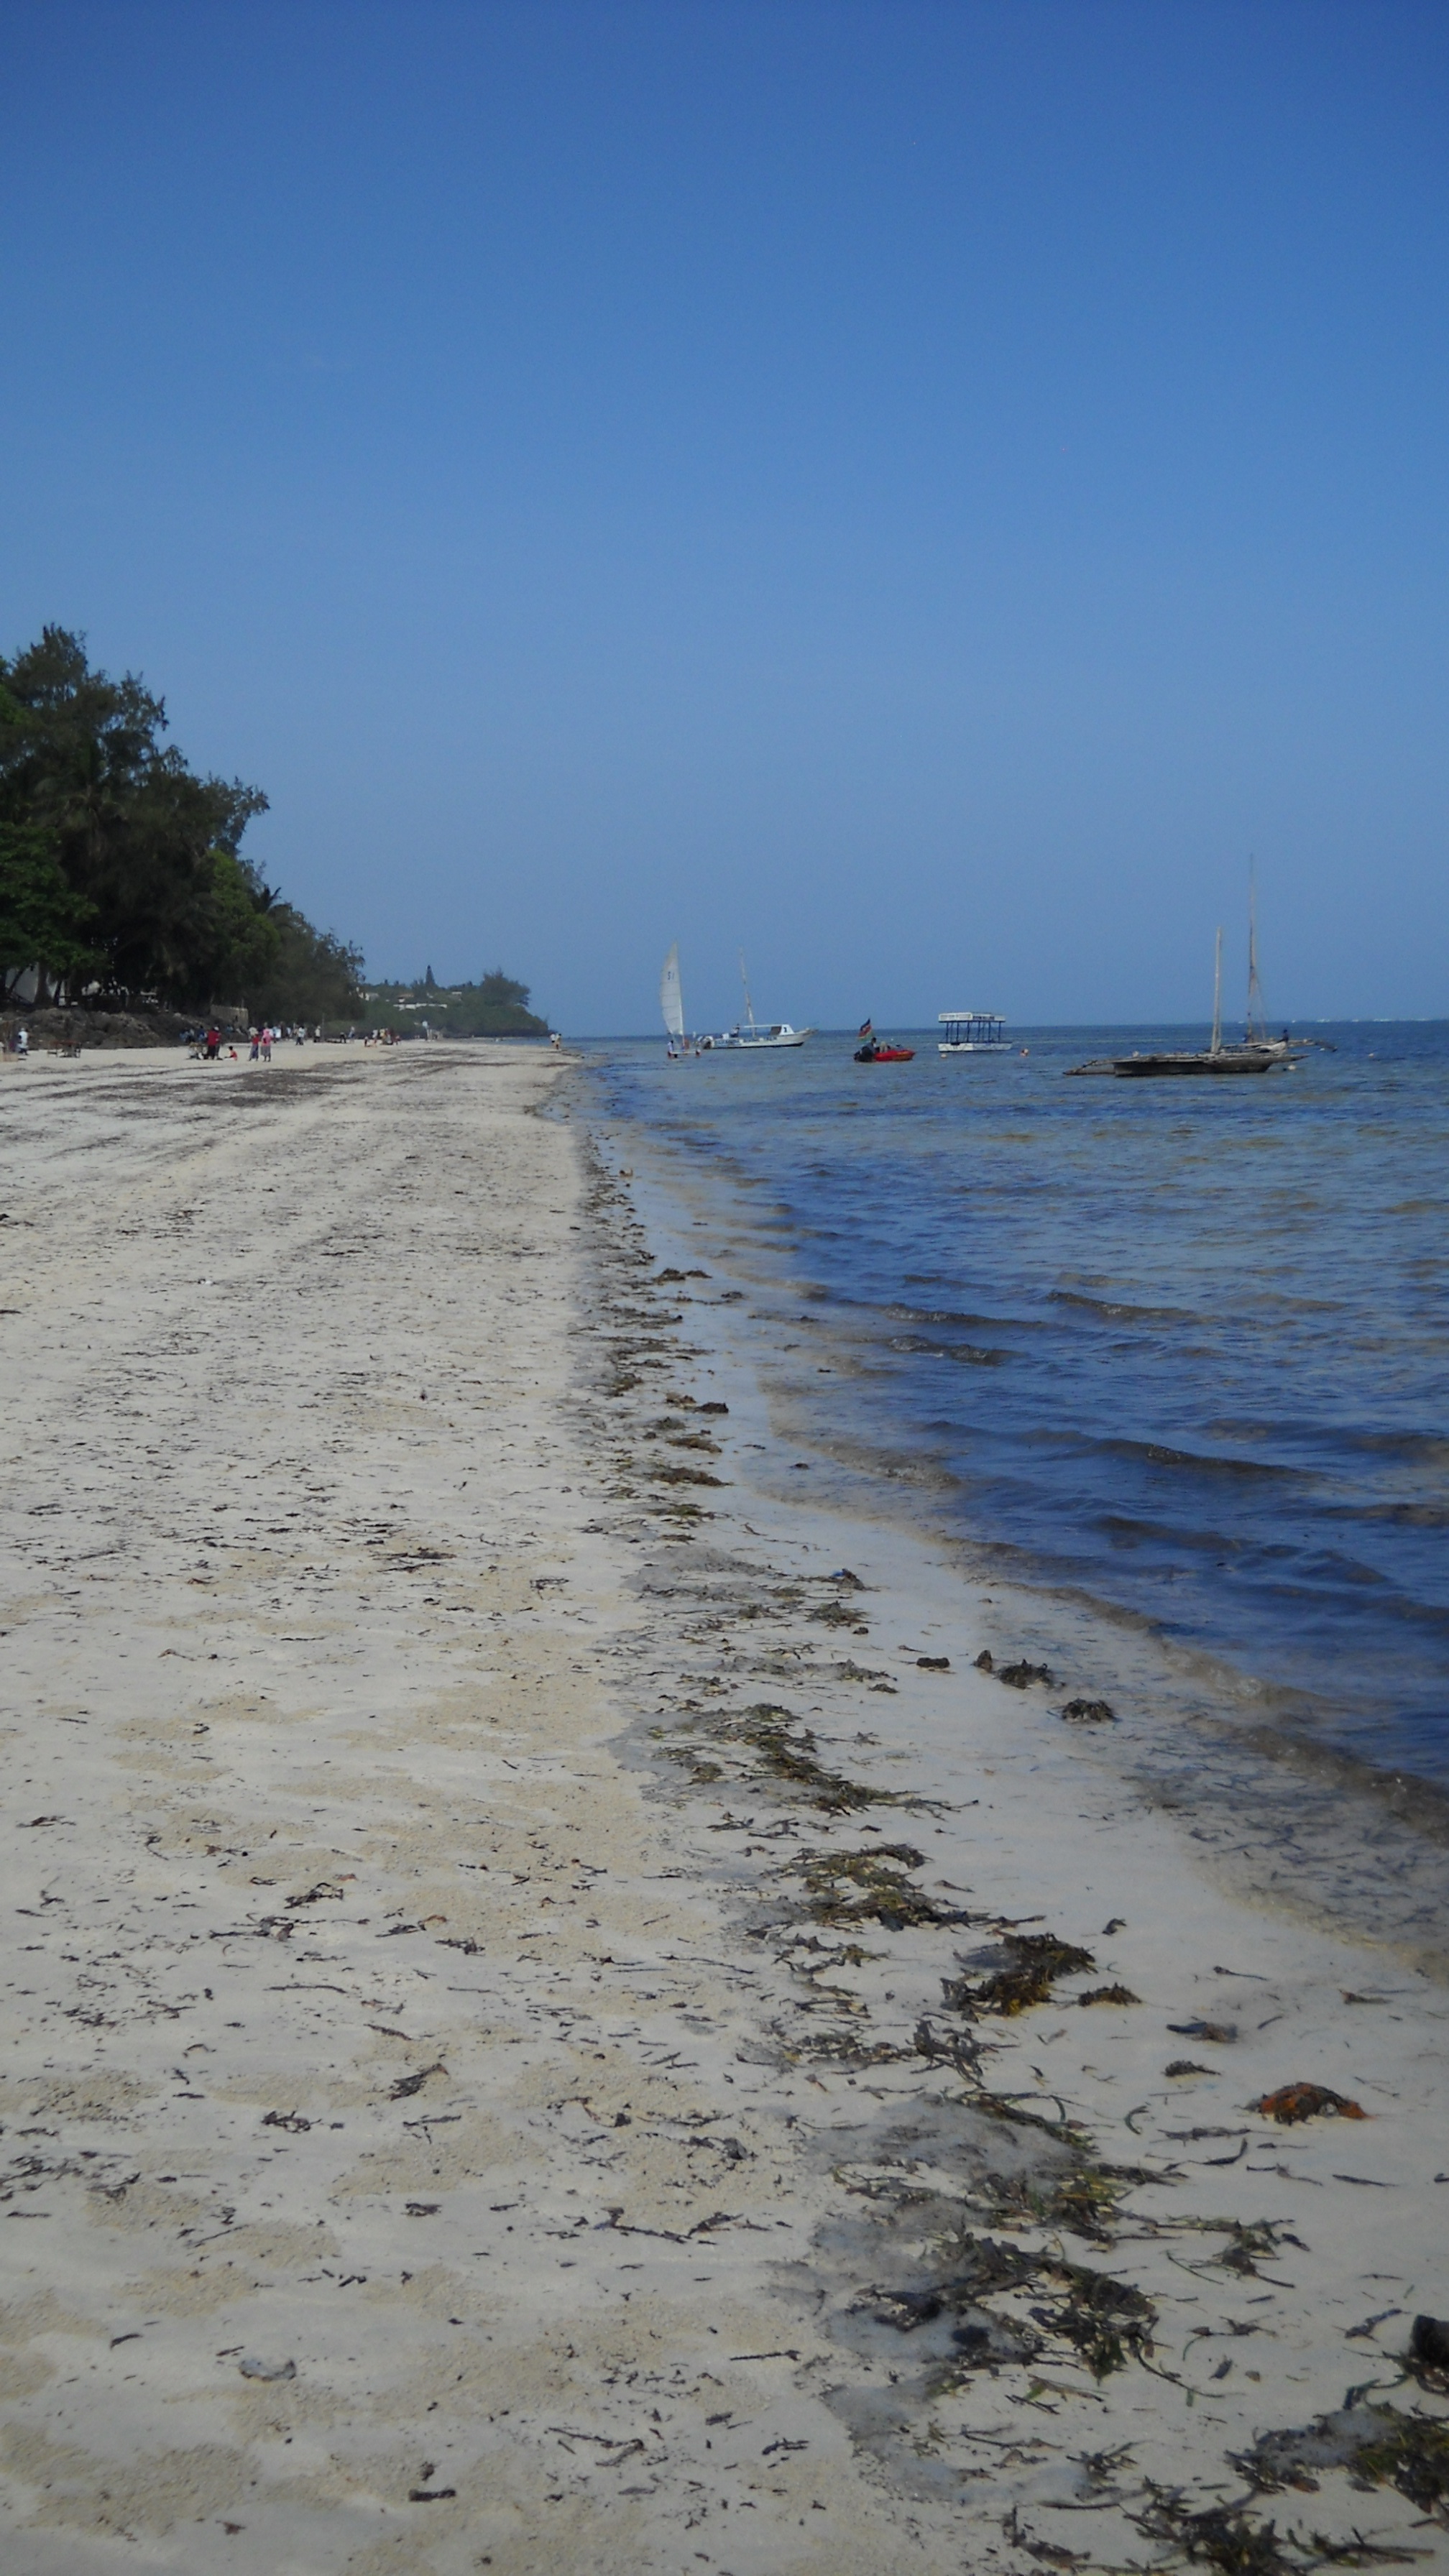
beach, sea, coast, water, sand, ocean, horizon, shore, wave, vacation, bay, body of water, cape, mudflat, wind wave